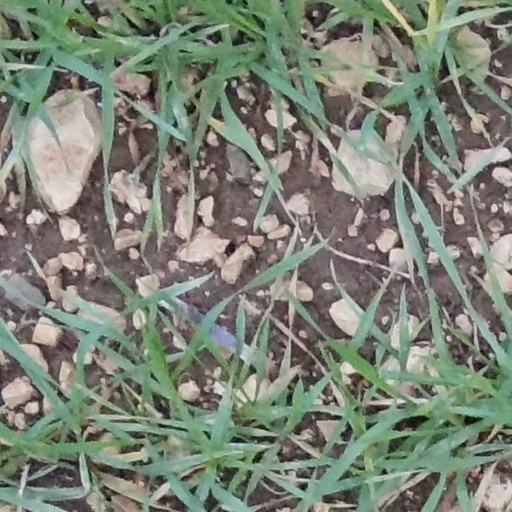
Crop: wheat